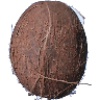
Label: Cocos 1